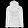
Label: Coat